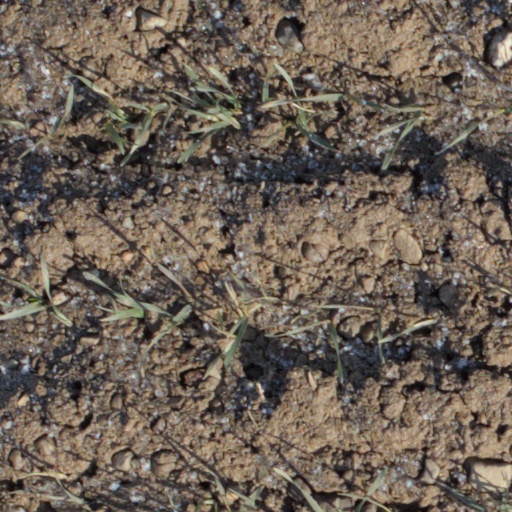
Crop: wheat